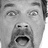
Emotion: surprise